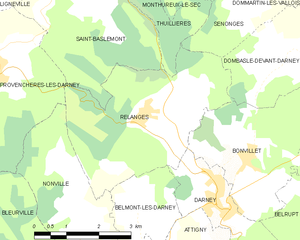
Carte des communes françaises Relanges